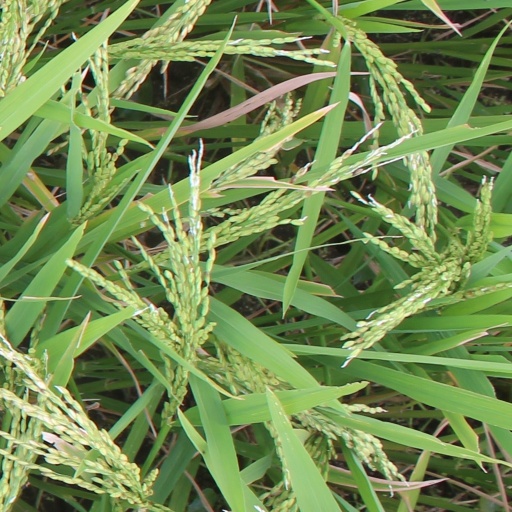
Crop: rice